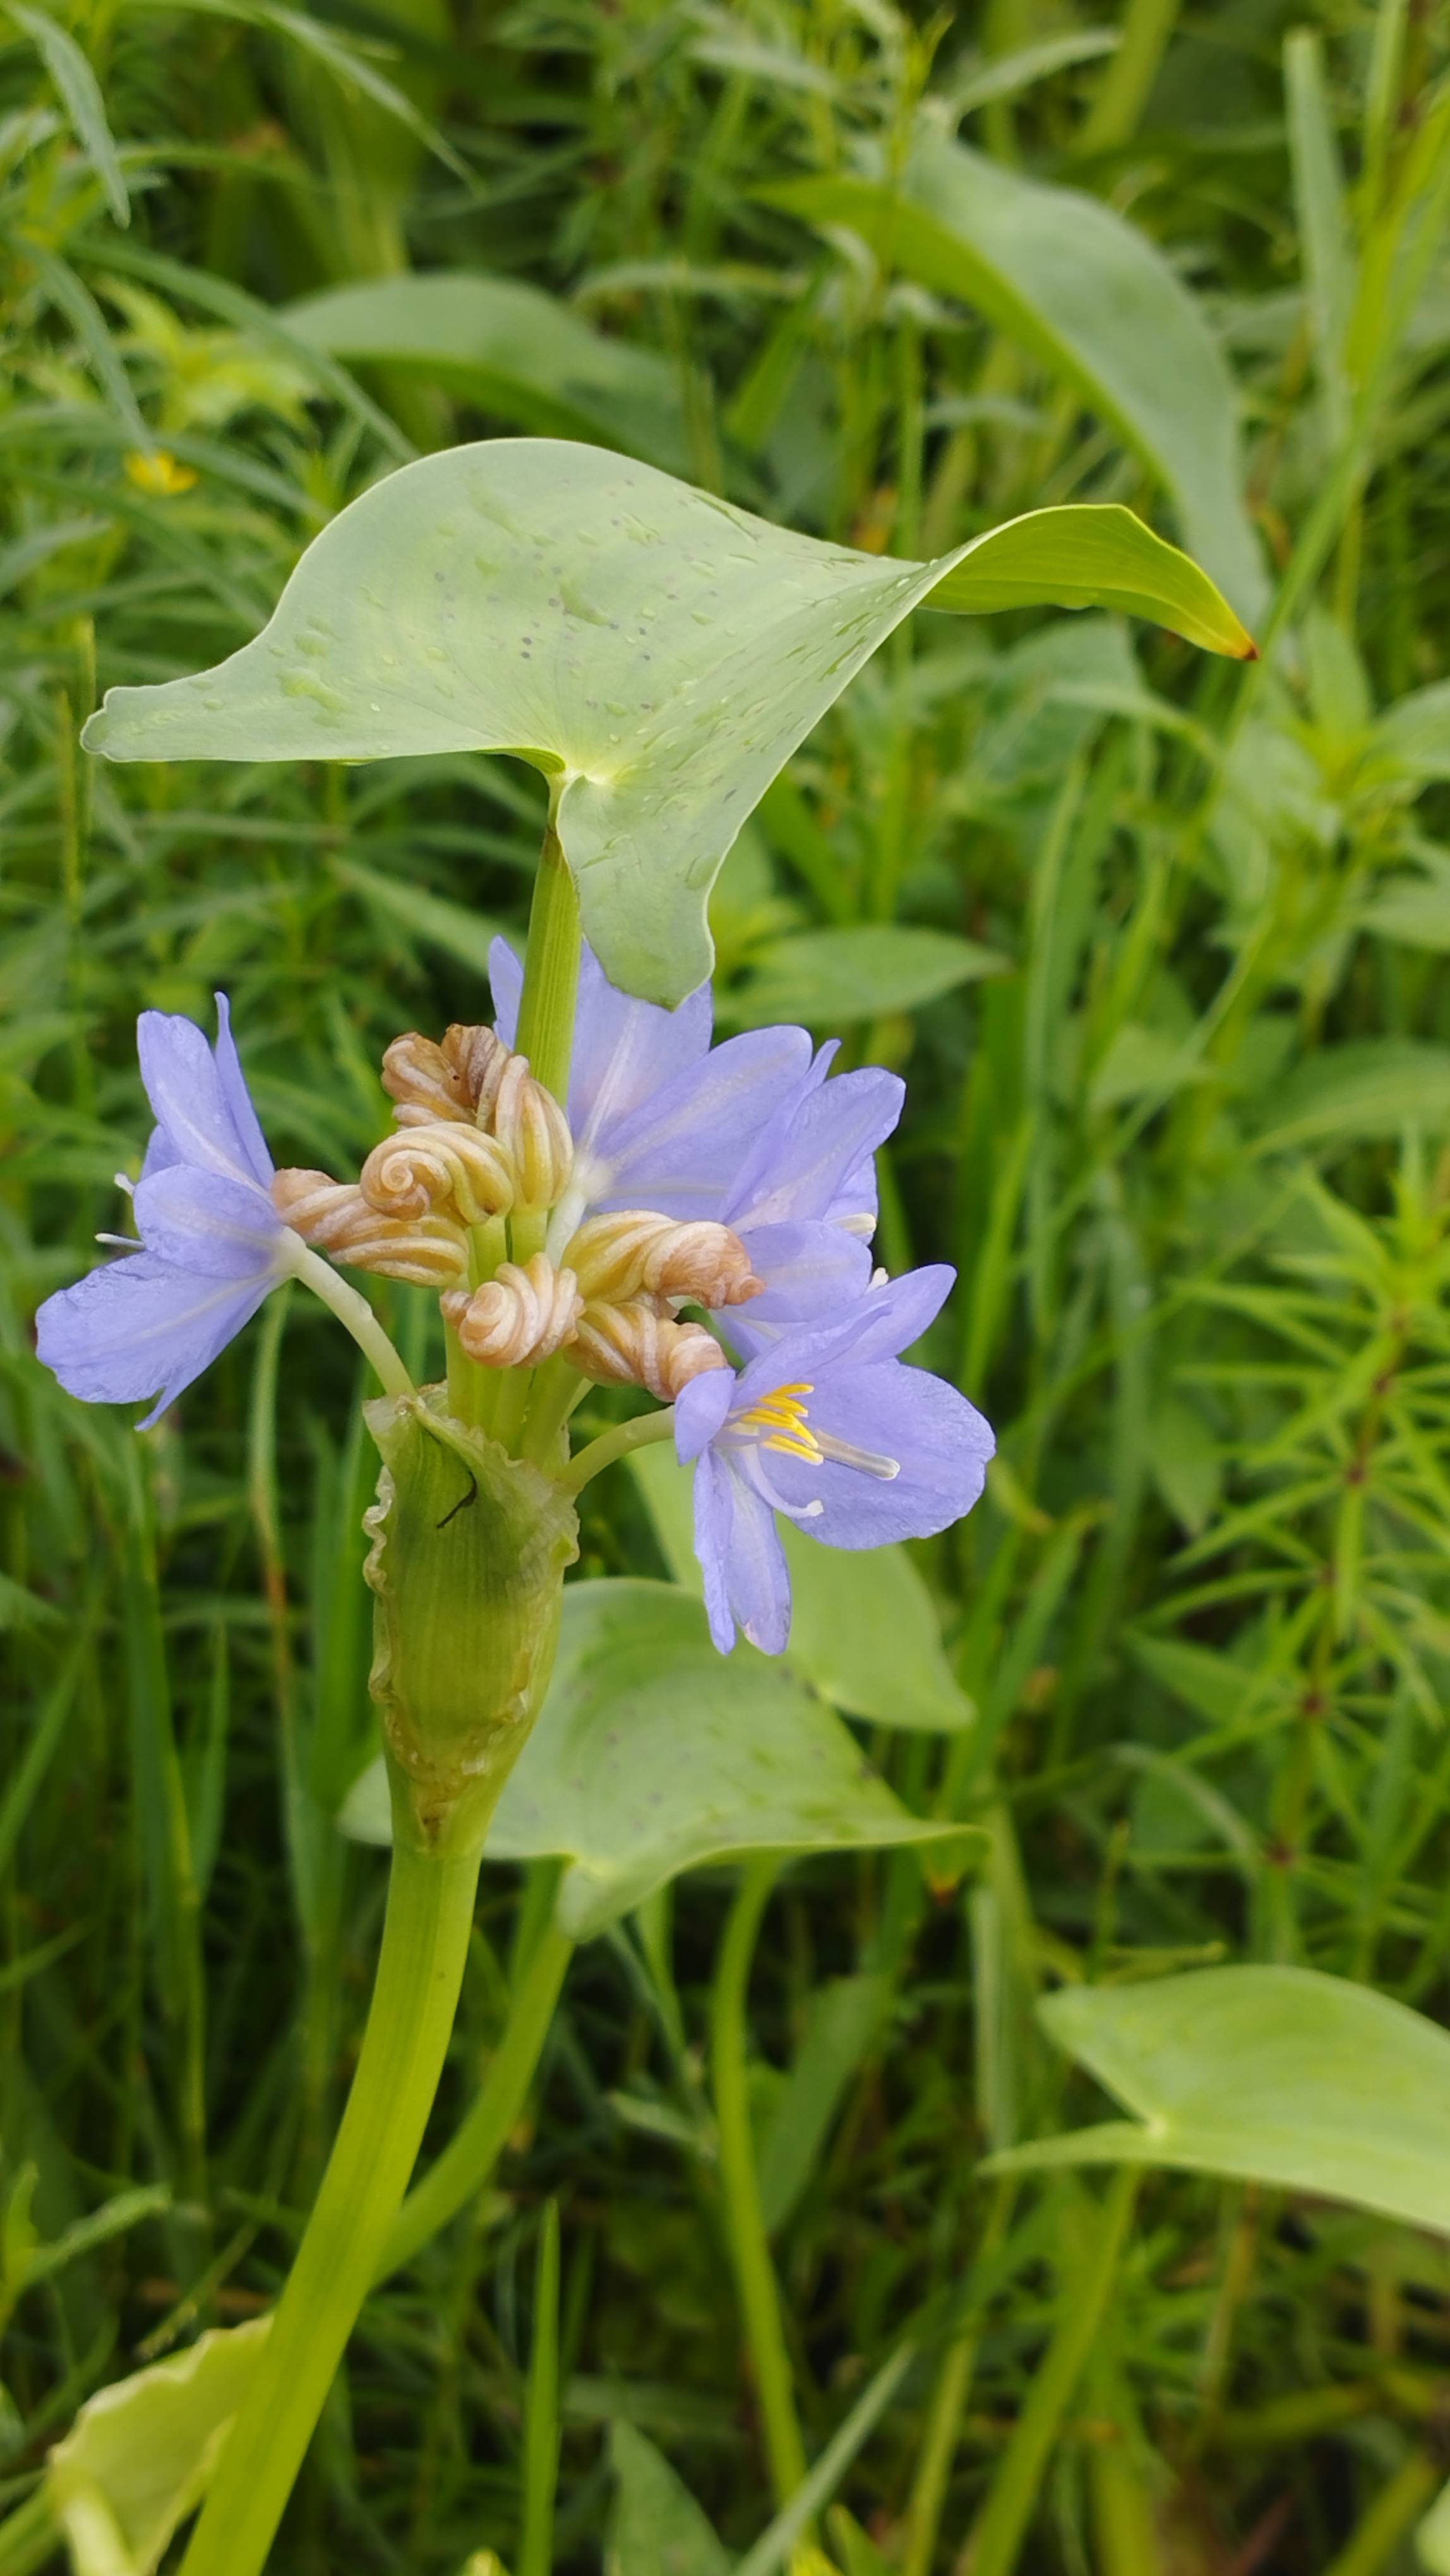
Species: Heartleaf False Pickerelweed (Monochoria korsakowii)